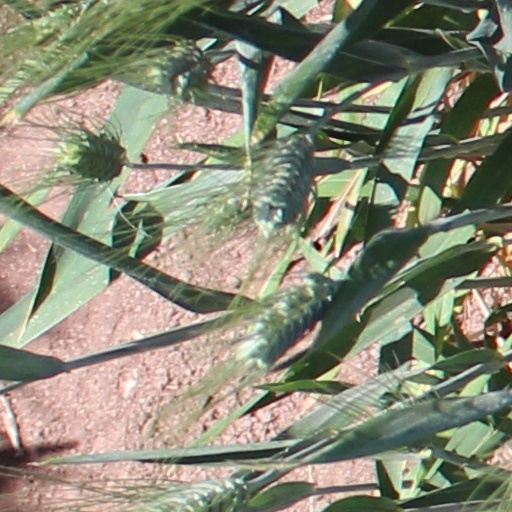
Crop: wheat